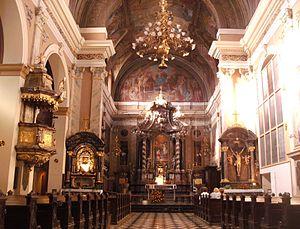
L'église franciscaine de l'Annonciation est une église franciscaine située sur la place Prešeren à Ljubljana en Slovénie.